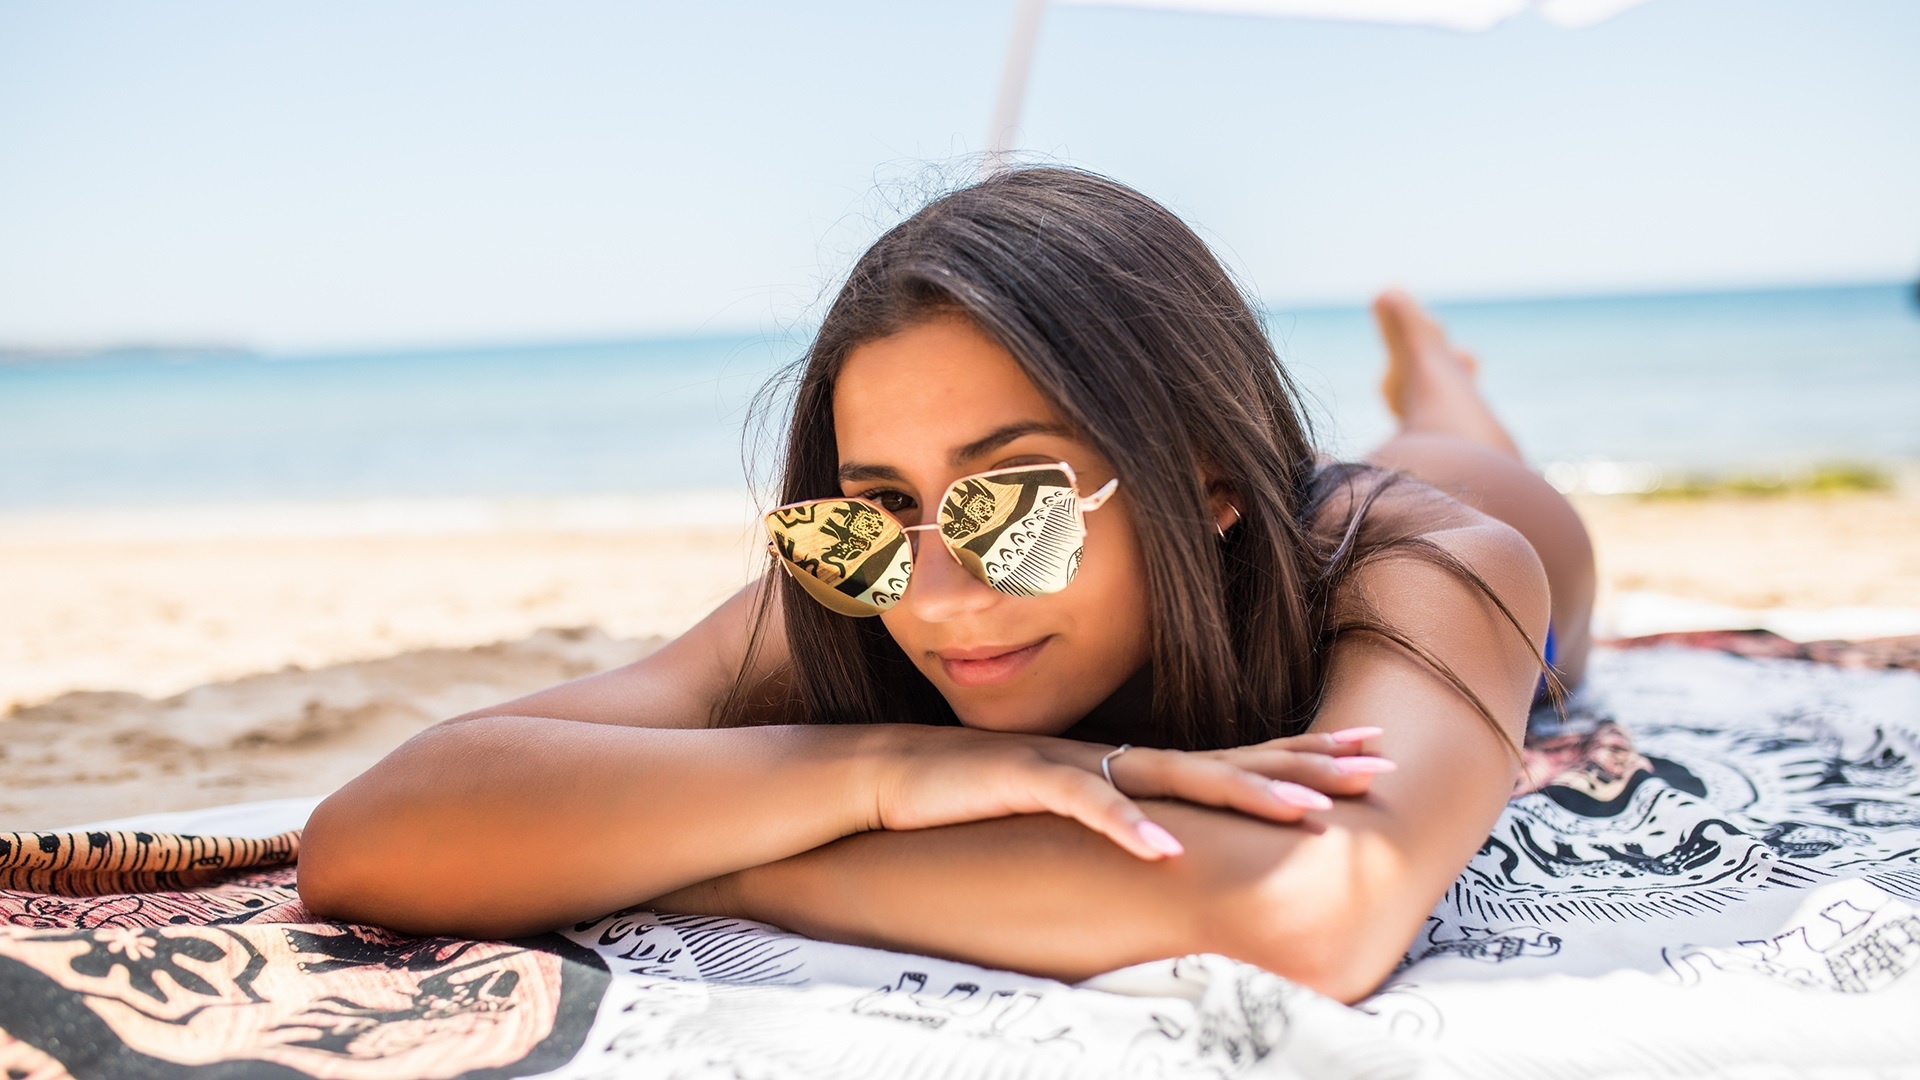
women, lady, model, person, photography, wallpaper, head, hand, vision care, eye, sky, People on beach, beach, flash photography, goggles, eyewear, happy, sunlight, thigh, People in nature, travel, comfort, black hair, leisure, summer, fun, horizon, long hair, human leg, grass, blond, surfer hair, bikini, sunglasses, sand, brown hair, sun tanning, sitting, lingerie, coast, ocean, fashion accessory, linens, landscape, vacation, personal protective equipment, tropics, selfie, tourism, portrait photography, bedding, photo shoot, sea, undergarment